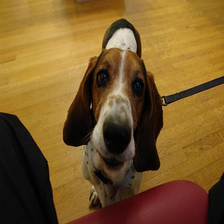
Species: dog
Breed: basset hound